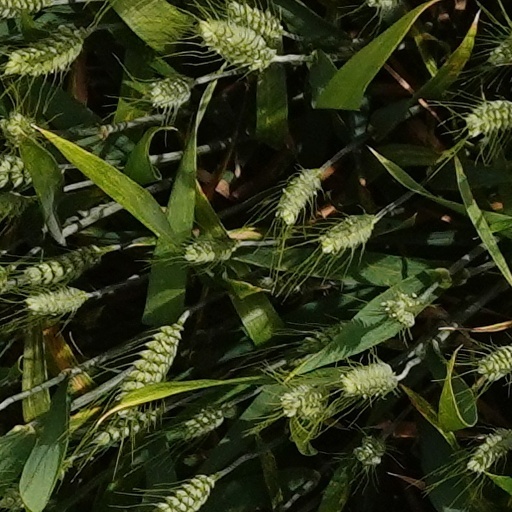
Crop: wheat